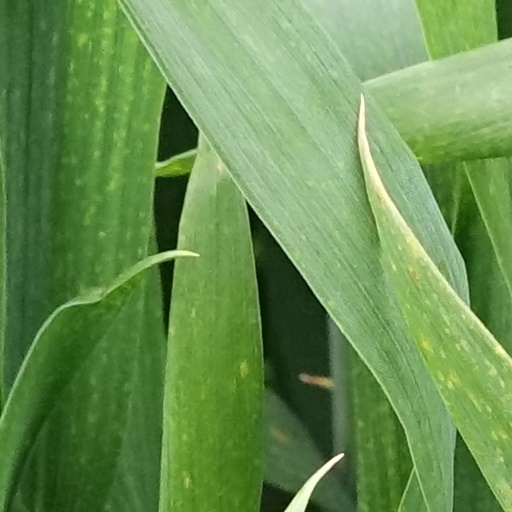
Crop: wheat